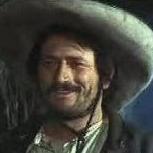
Age: 34